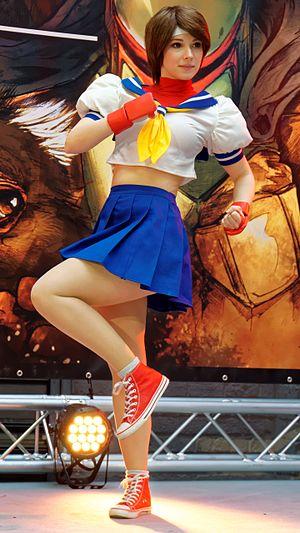
Sakura Kasugano, ou simplement Sakura, est un personnage de Capcom de la série Street Fighter. Il s'agit du quatrième personnage féminin à faire son apparition dans l'univers Street Fighter, elle apparait pour la première fois dans Street Fighter Alpha 2 paru en 1996. Sakura est une jeune combattante japonaise qui idolâtre Ryu par qui elle veut être entrainée.